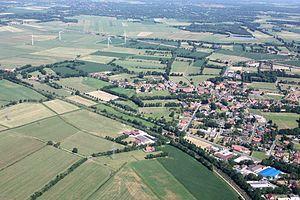
Filsum est une municipalité allemande du land de Basse-Saxe et l'Arrondissement de Leer. En 2014, elle comptait 2 076 hab.